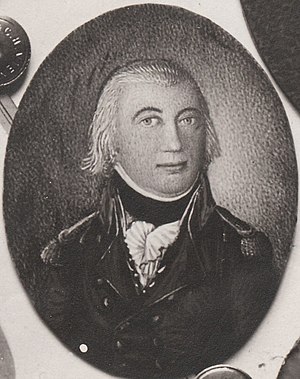
Ditlev Vibe (generalkrigskommissær)
Ditlev Wibe, fra Trondheim byarkiv
Ditlev Vibe var en norsk generalkrigskommissær, søn af major ved 1. akershusiske regiment Johan Christian Vibe og Anne Cathrine, født Pihl.